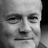
Emotion: happy